Carreg Cennen Castle

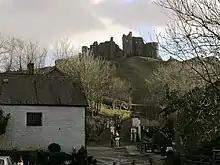
Carreg Cennen Castle , Wales, view from the road

The first masonry castle was probably built by The Lord Rhys, and remained a possession of the Deheubarth dynasty for the next 50 years. The earliest documented mention of the castle is 1248, when "Brut y Tywysogion" records that Rhys Fychan ap Rhys Mechyll's mother, Matilda de Braose, granted the castle to the Norman English to spite her son, but before the English took possession of it Rhys captured the castle.